Anne de Montmorency, 1st Duke of Montmorency

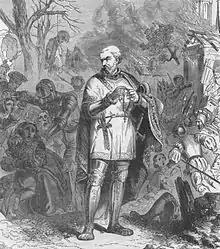
Montmorency during the suppression of the "gabelle revolt", non-contemporary rendering

On 10 February 1538 several important appointments were declared by the king which benefitted the Montmorency family. His brother La Rochepot was appointed governor of the Île de France and therefore departed from his charge in Picardie. Most importantly however, Montmorency was established as Constable of France. The office had been left vacant since the treason of Constable Bourbon. In a ceremony on that day, ironically celebrated at a château that had once belonged to Bourbon, Montmorency was escorted by the sister of the king, the queen of Navarre from the king's private chambers to the great hall, where the king gave him the sword of the office. The Constable of France was the most senior commander of the French military, and he and the Marshals of France, whose concurrent number would total four by the 1560s held overall responsibility for France's land forces. On the battlefield the Constable outranked even princes du sang, and had the right to lead the vanguard even when the king was present. The most prestigious elements of the military under his authority were the gendarmerie of heavy cavalry, which was composed of ordinance companies of 30-100 men-at-arms. By this time, the French military possessed continually standing components, which greatly contributed to the kingdom's tax burden. The Constable also enjoyed advantageous apartments in the royal residence of Saint-Germain-en-Laye, right next to those of the king and queen. By this appointment, Montmorency effectively became lieutenant-general of the kingdom.